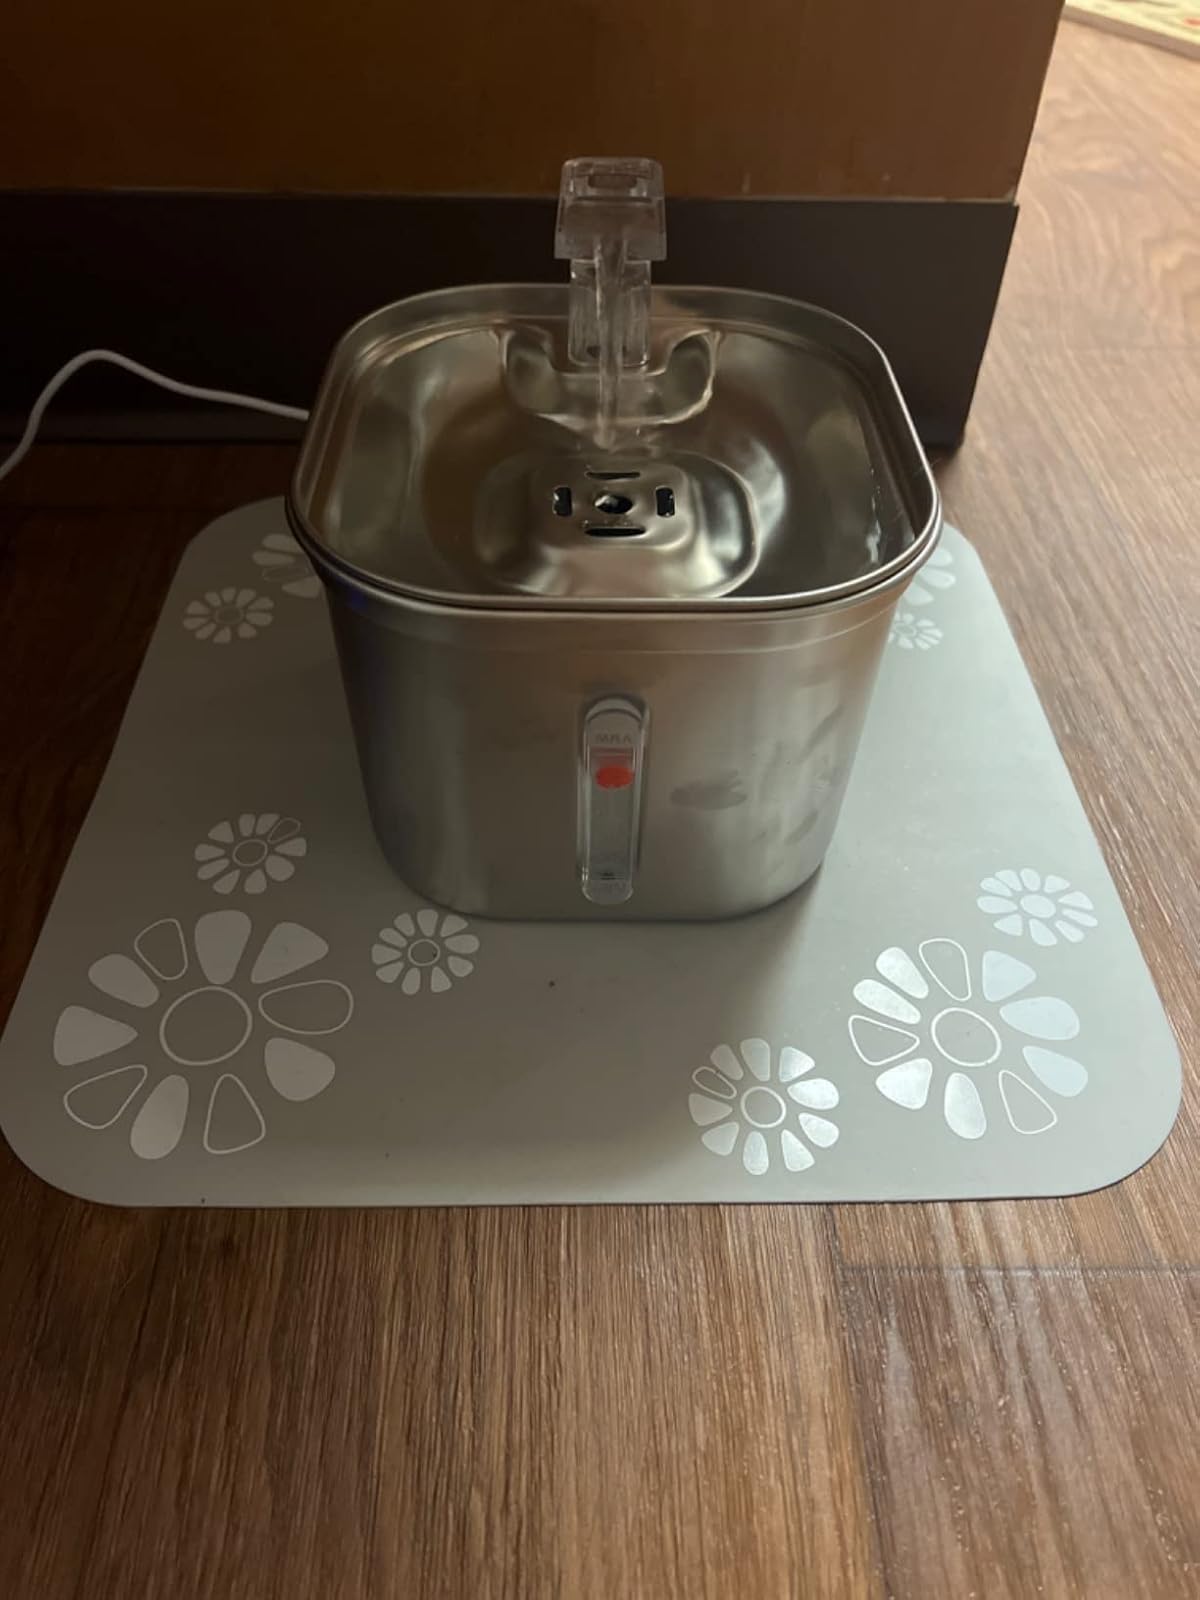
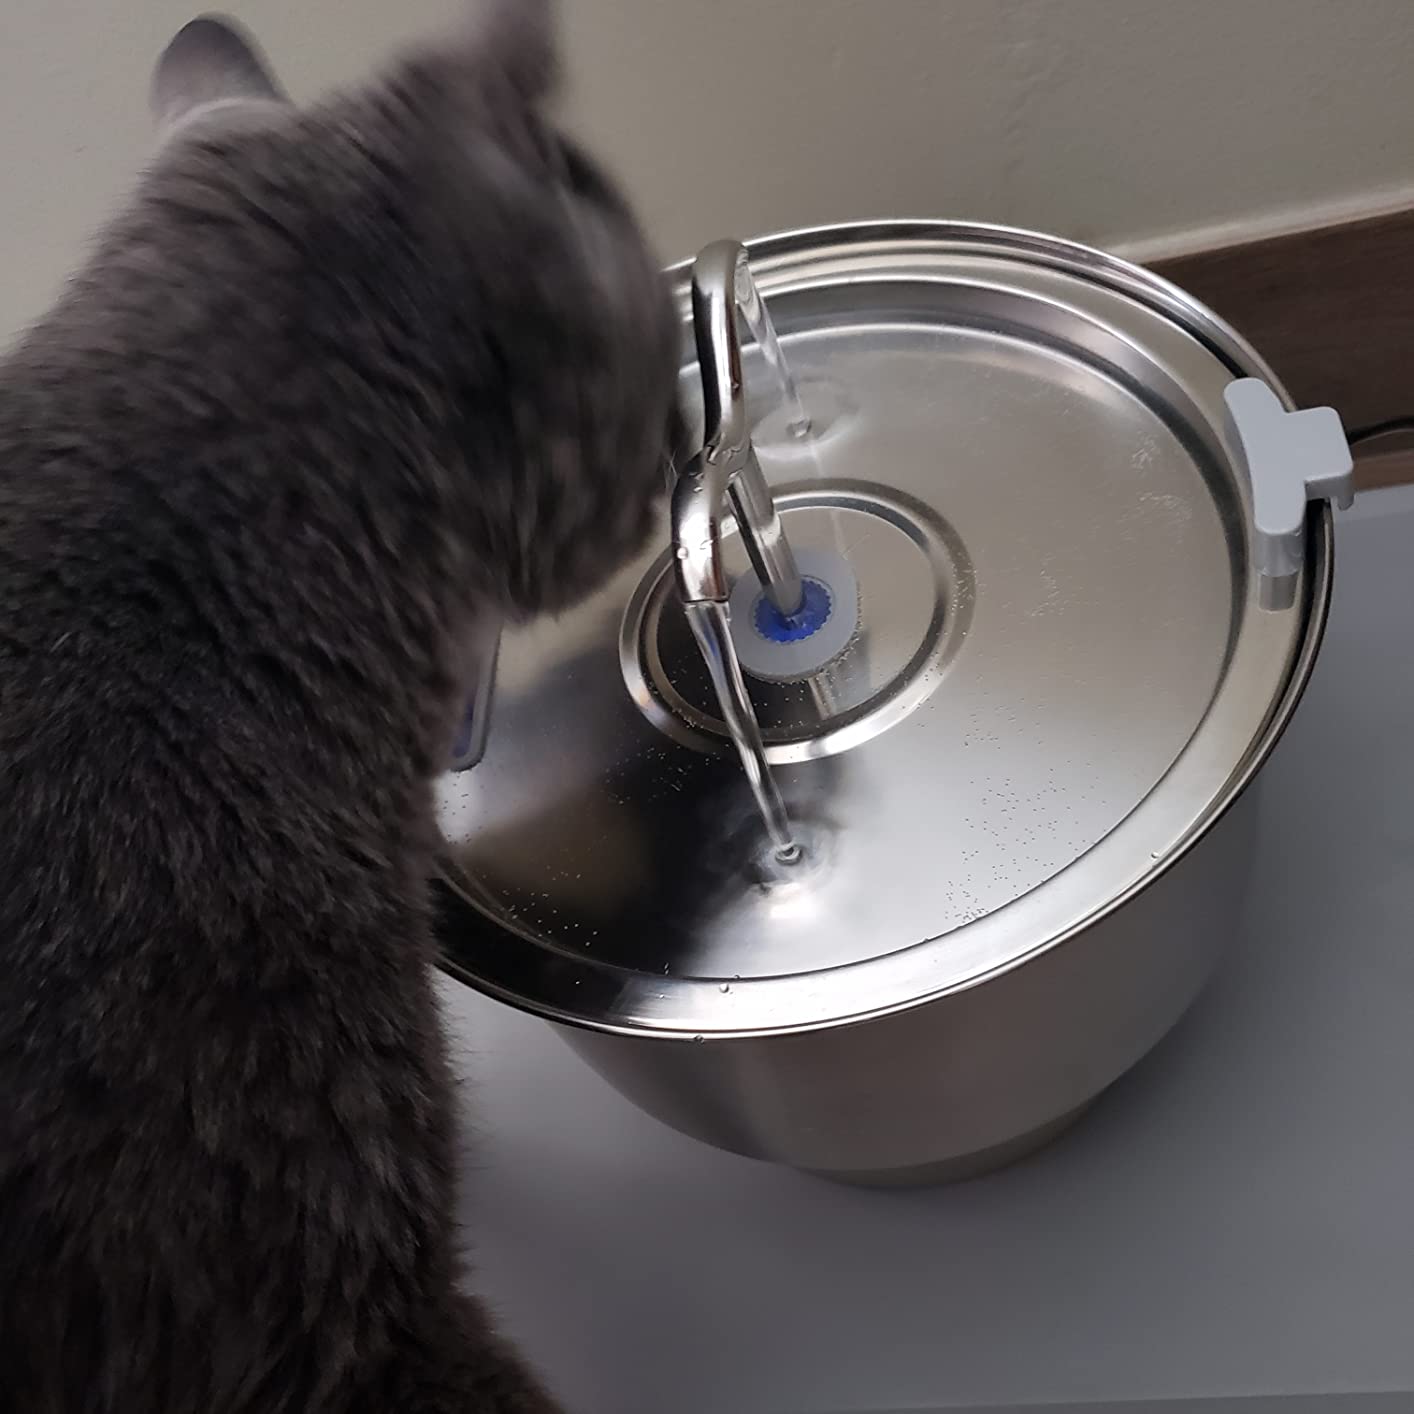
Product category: items_bowl
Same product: no